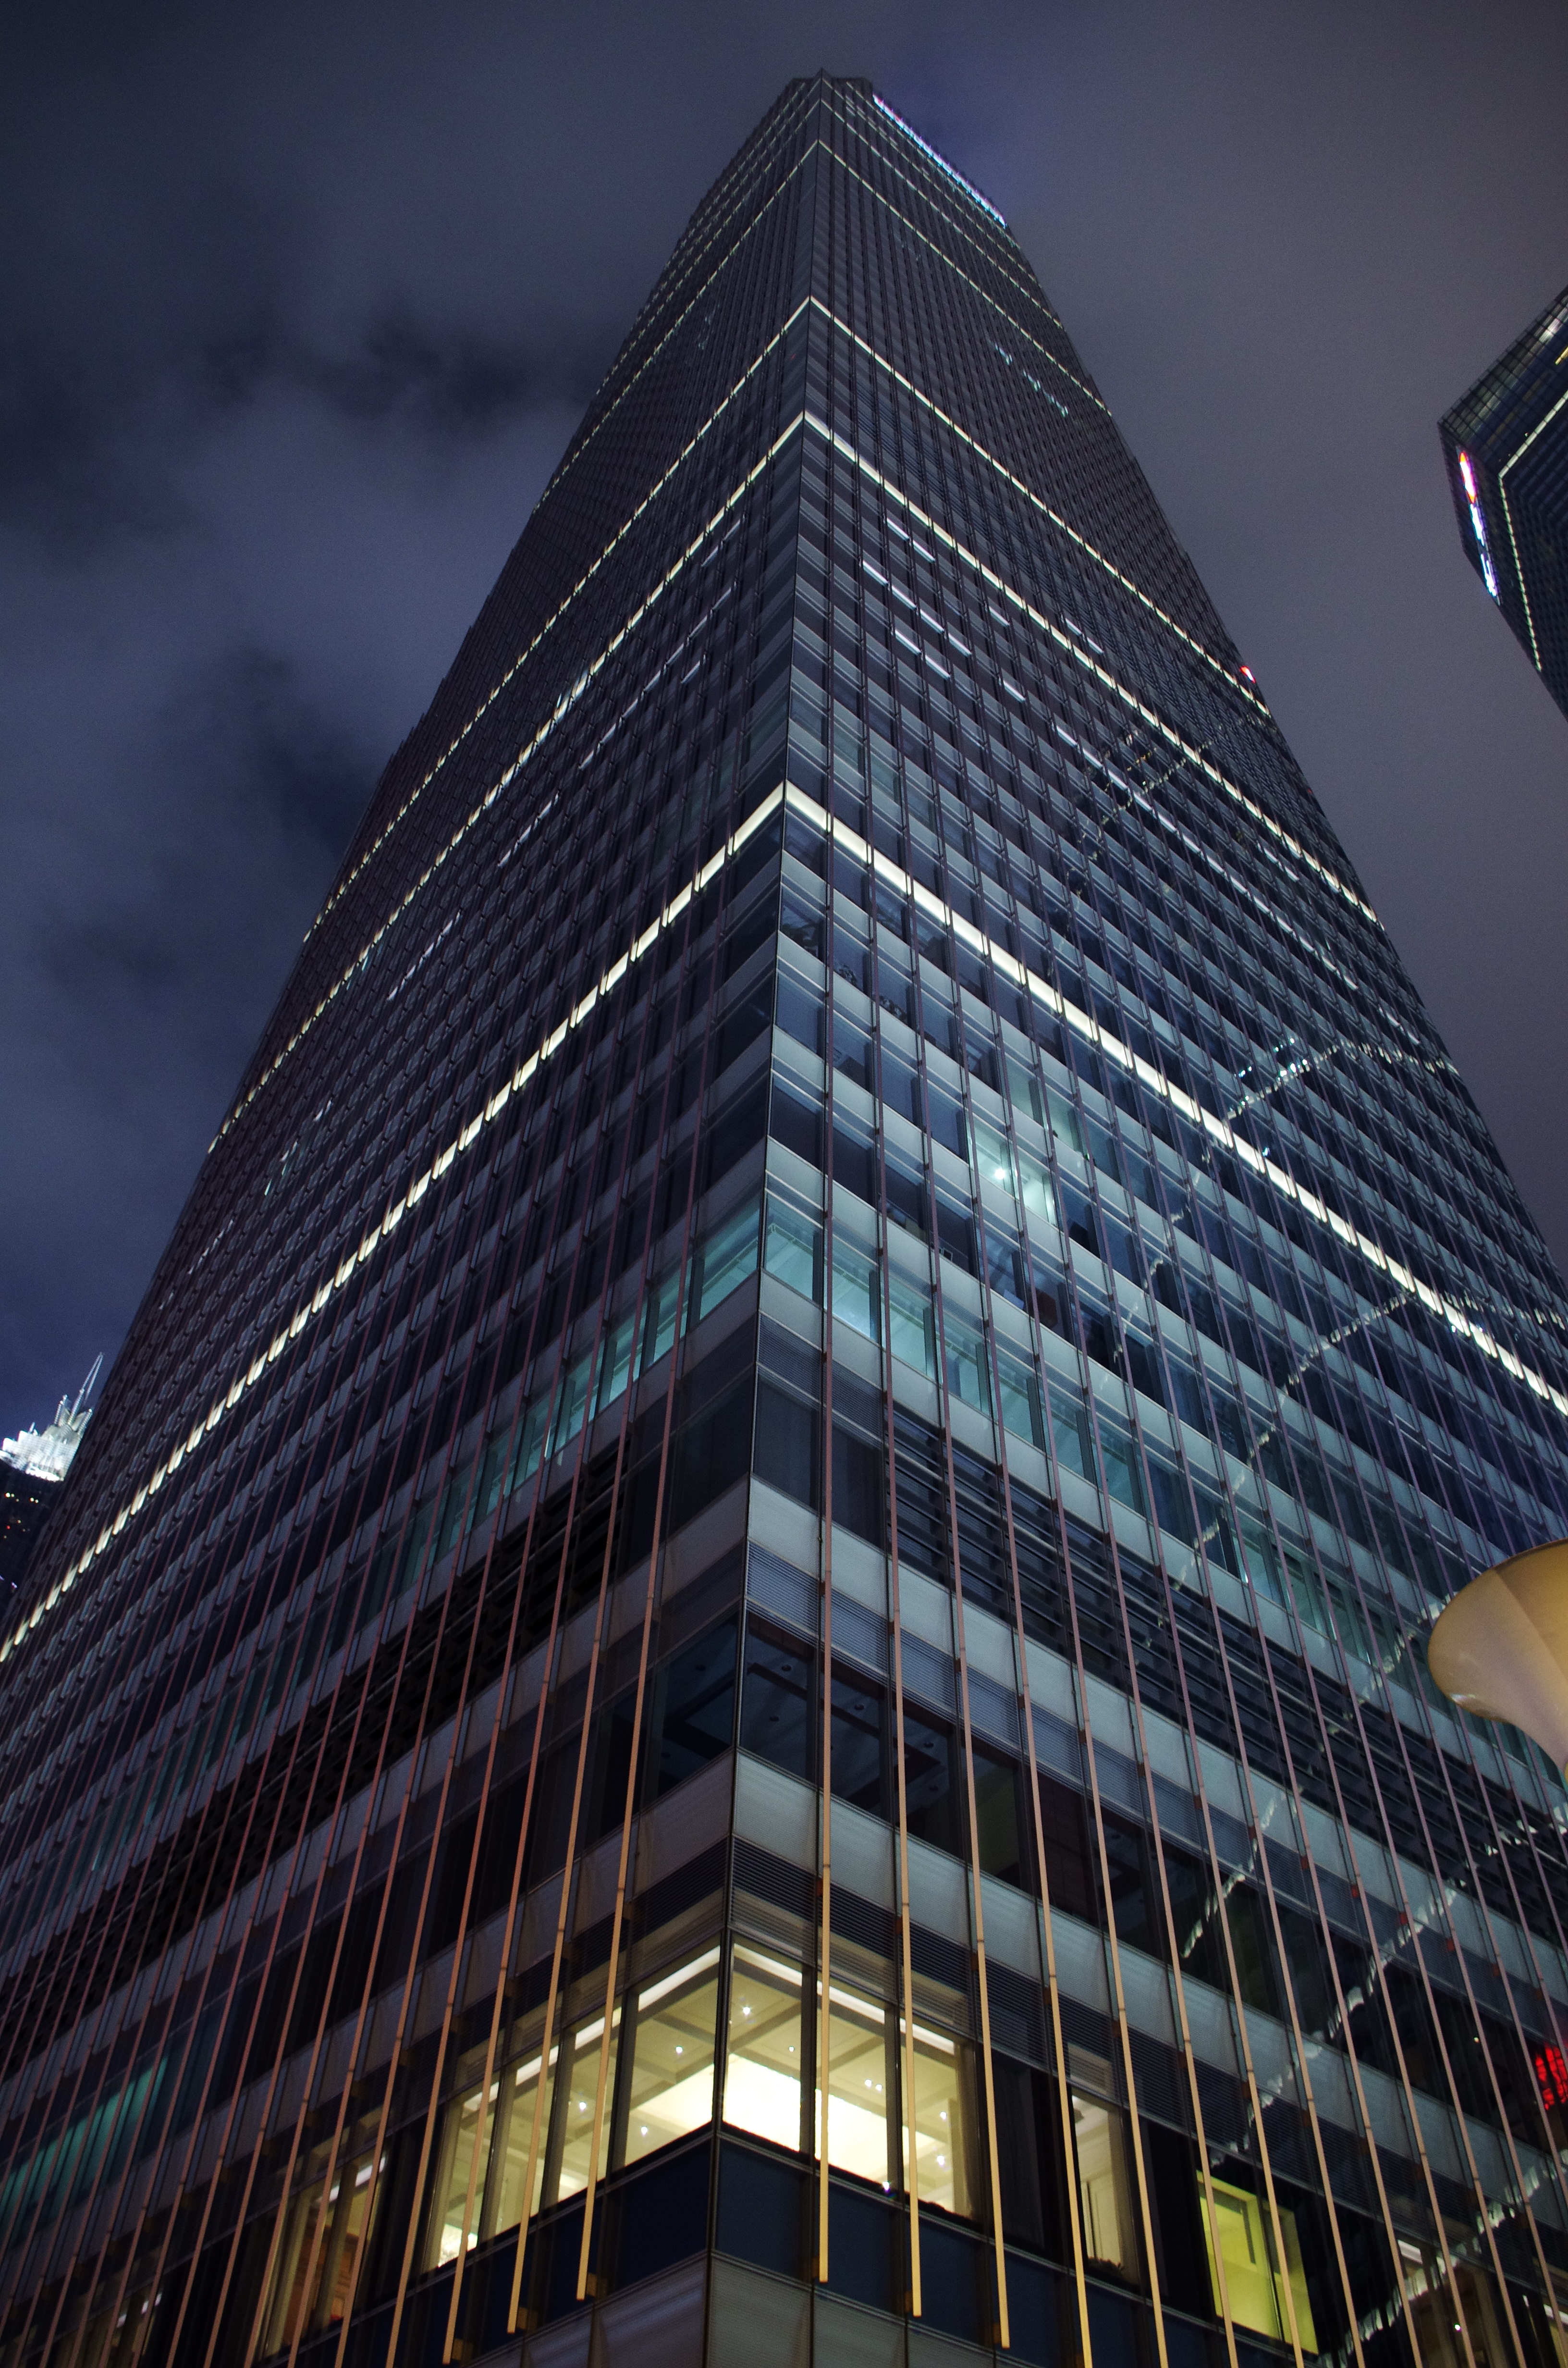
architecture, building, city, skyscraper, cityscape, downtown, reflection, landmark, facade, tower block, night view, headquarters, metropolis, urban area, metropolitan area